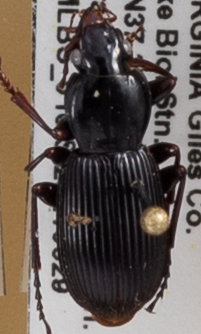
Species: Pterostichus rostratus
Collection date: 2021-06-29
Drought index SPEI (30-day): -0.03
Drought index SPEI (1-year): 0.47
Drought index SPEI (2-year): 1.28